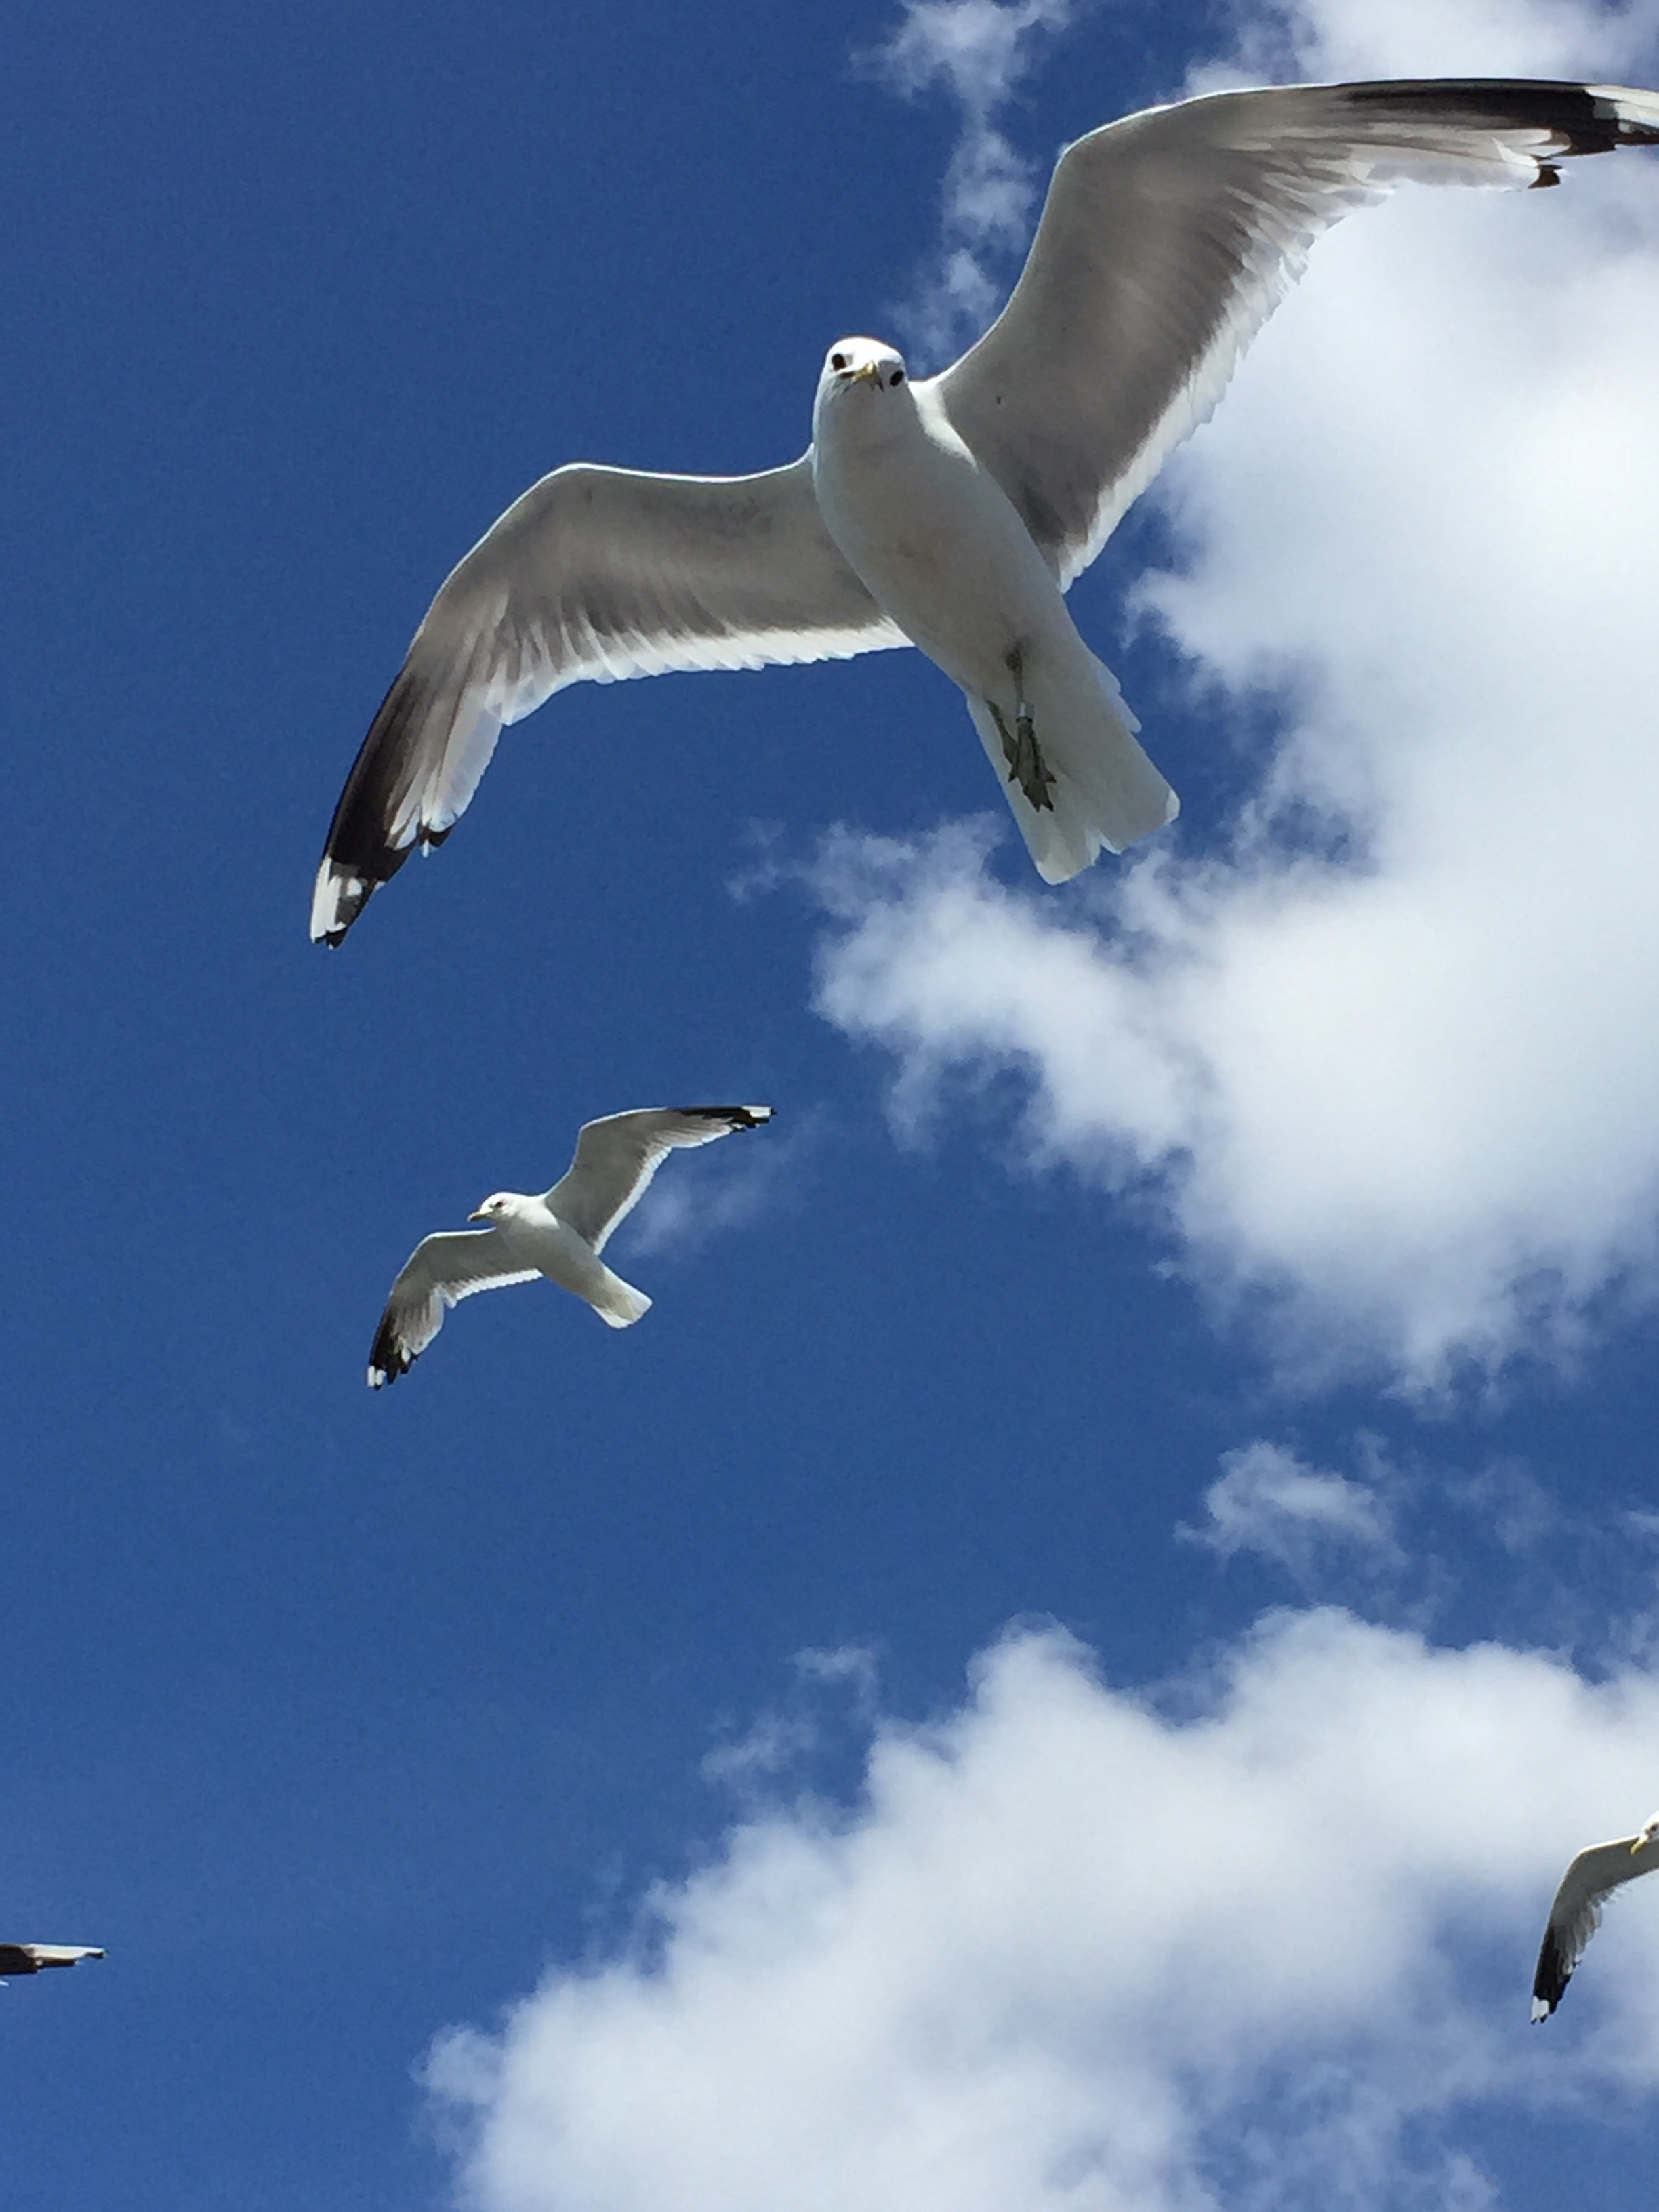
bird, wing, seabird, gull, beak, flight, blue sky, seagulls, vertebrate, finland, albatross, gannet, charadriiformes, european herring gull